Sharon Methodist Episcopal Church

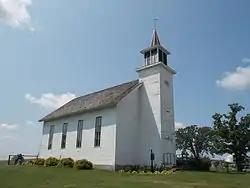
Smithtown Church in 2014

Sharon Methodist Episcopal Church is located in Sharon Township, a rural area of northwest Clinton County, Iowa, United States. The building is the only remaining structure that remains of a community by the name of Burgess, which was nicknamed Smithtown. The building is commonly referred to as the Smithtown Church. It was listed on the National Register of Historic Places in 2003.